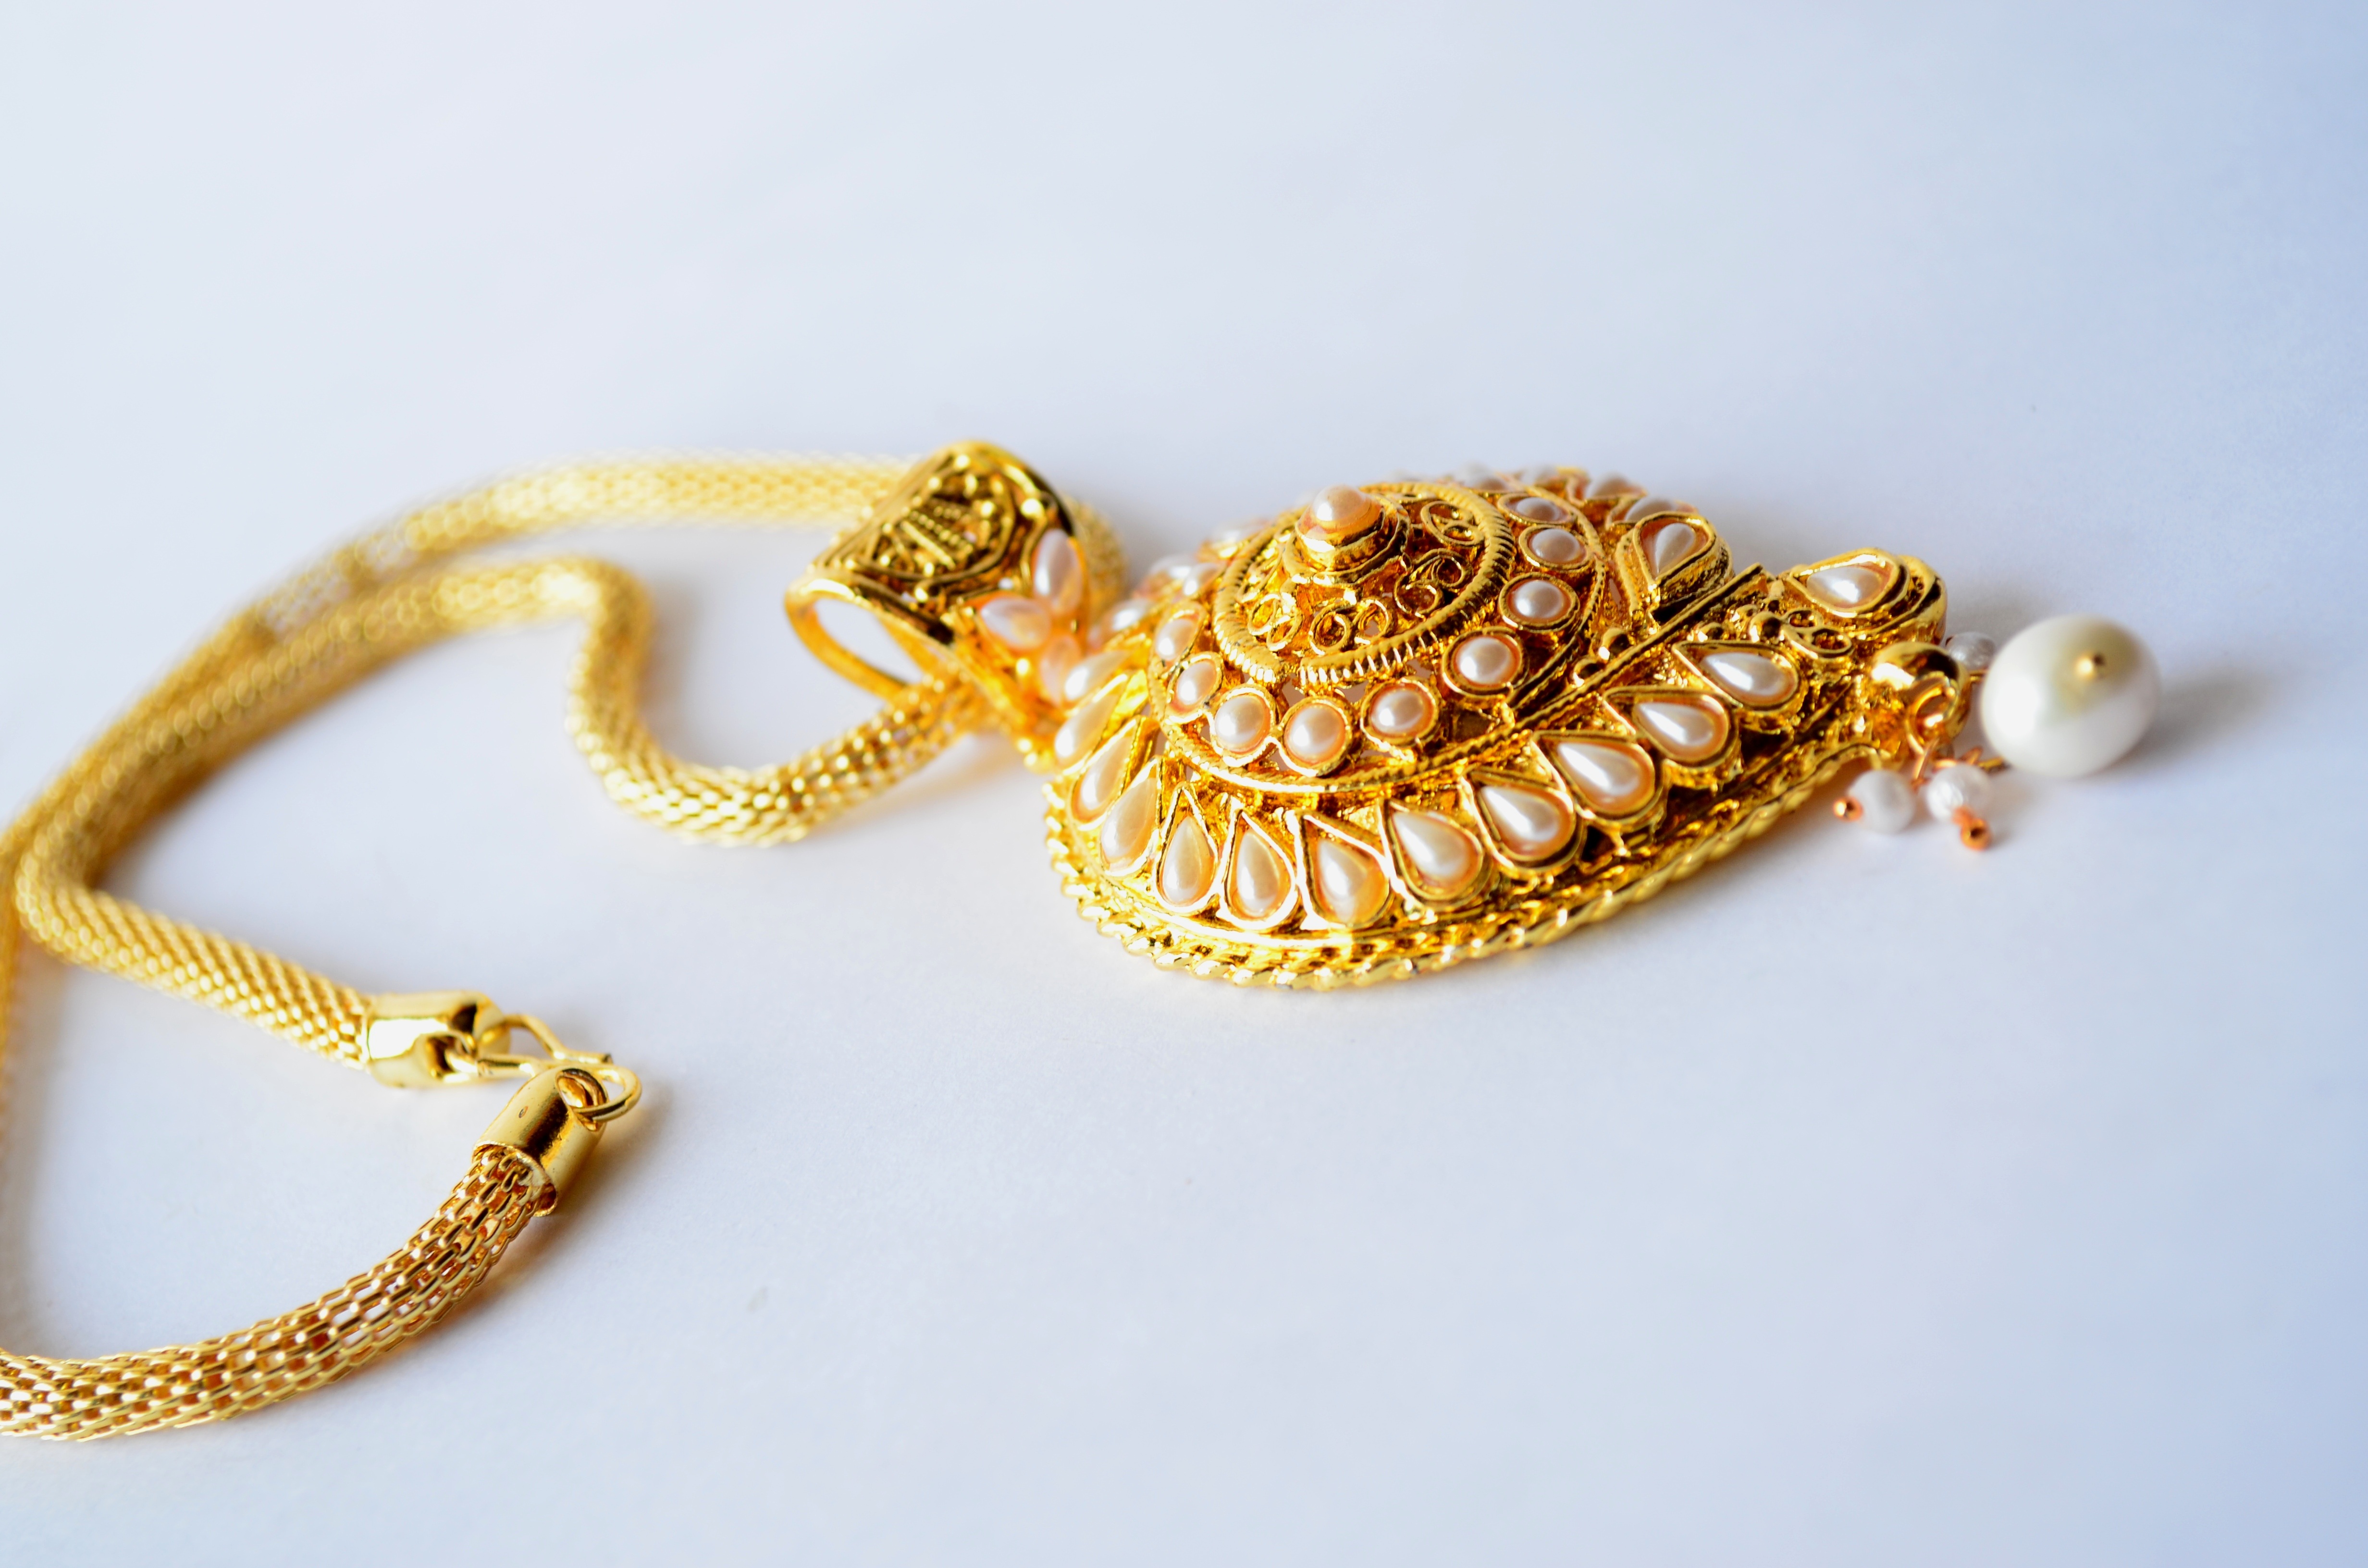
chain, metal, ear, jewelry, bangle, necklace, bracelet, jewellery, gold, brass, ornaments, pendant, brooch, fashion accessory